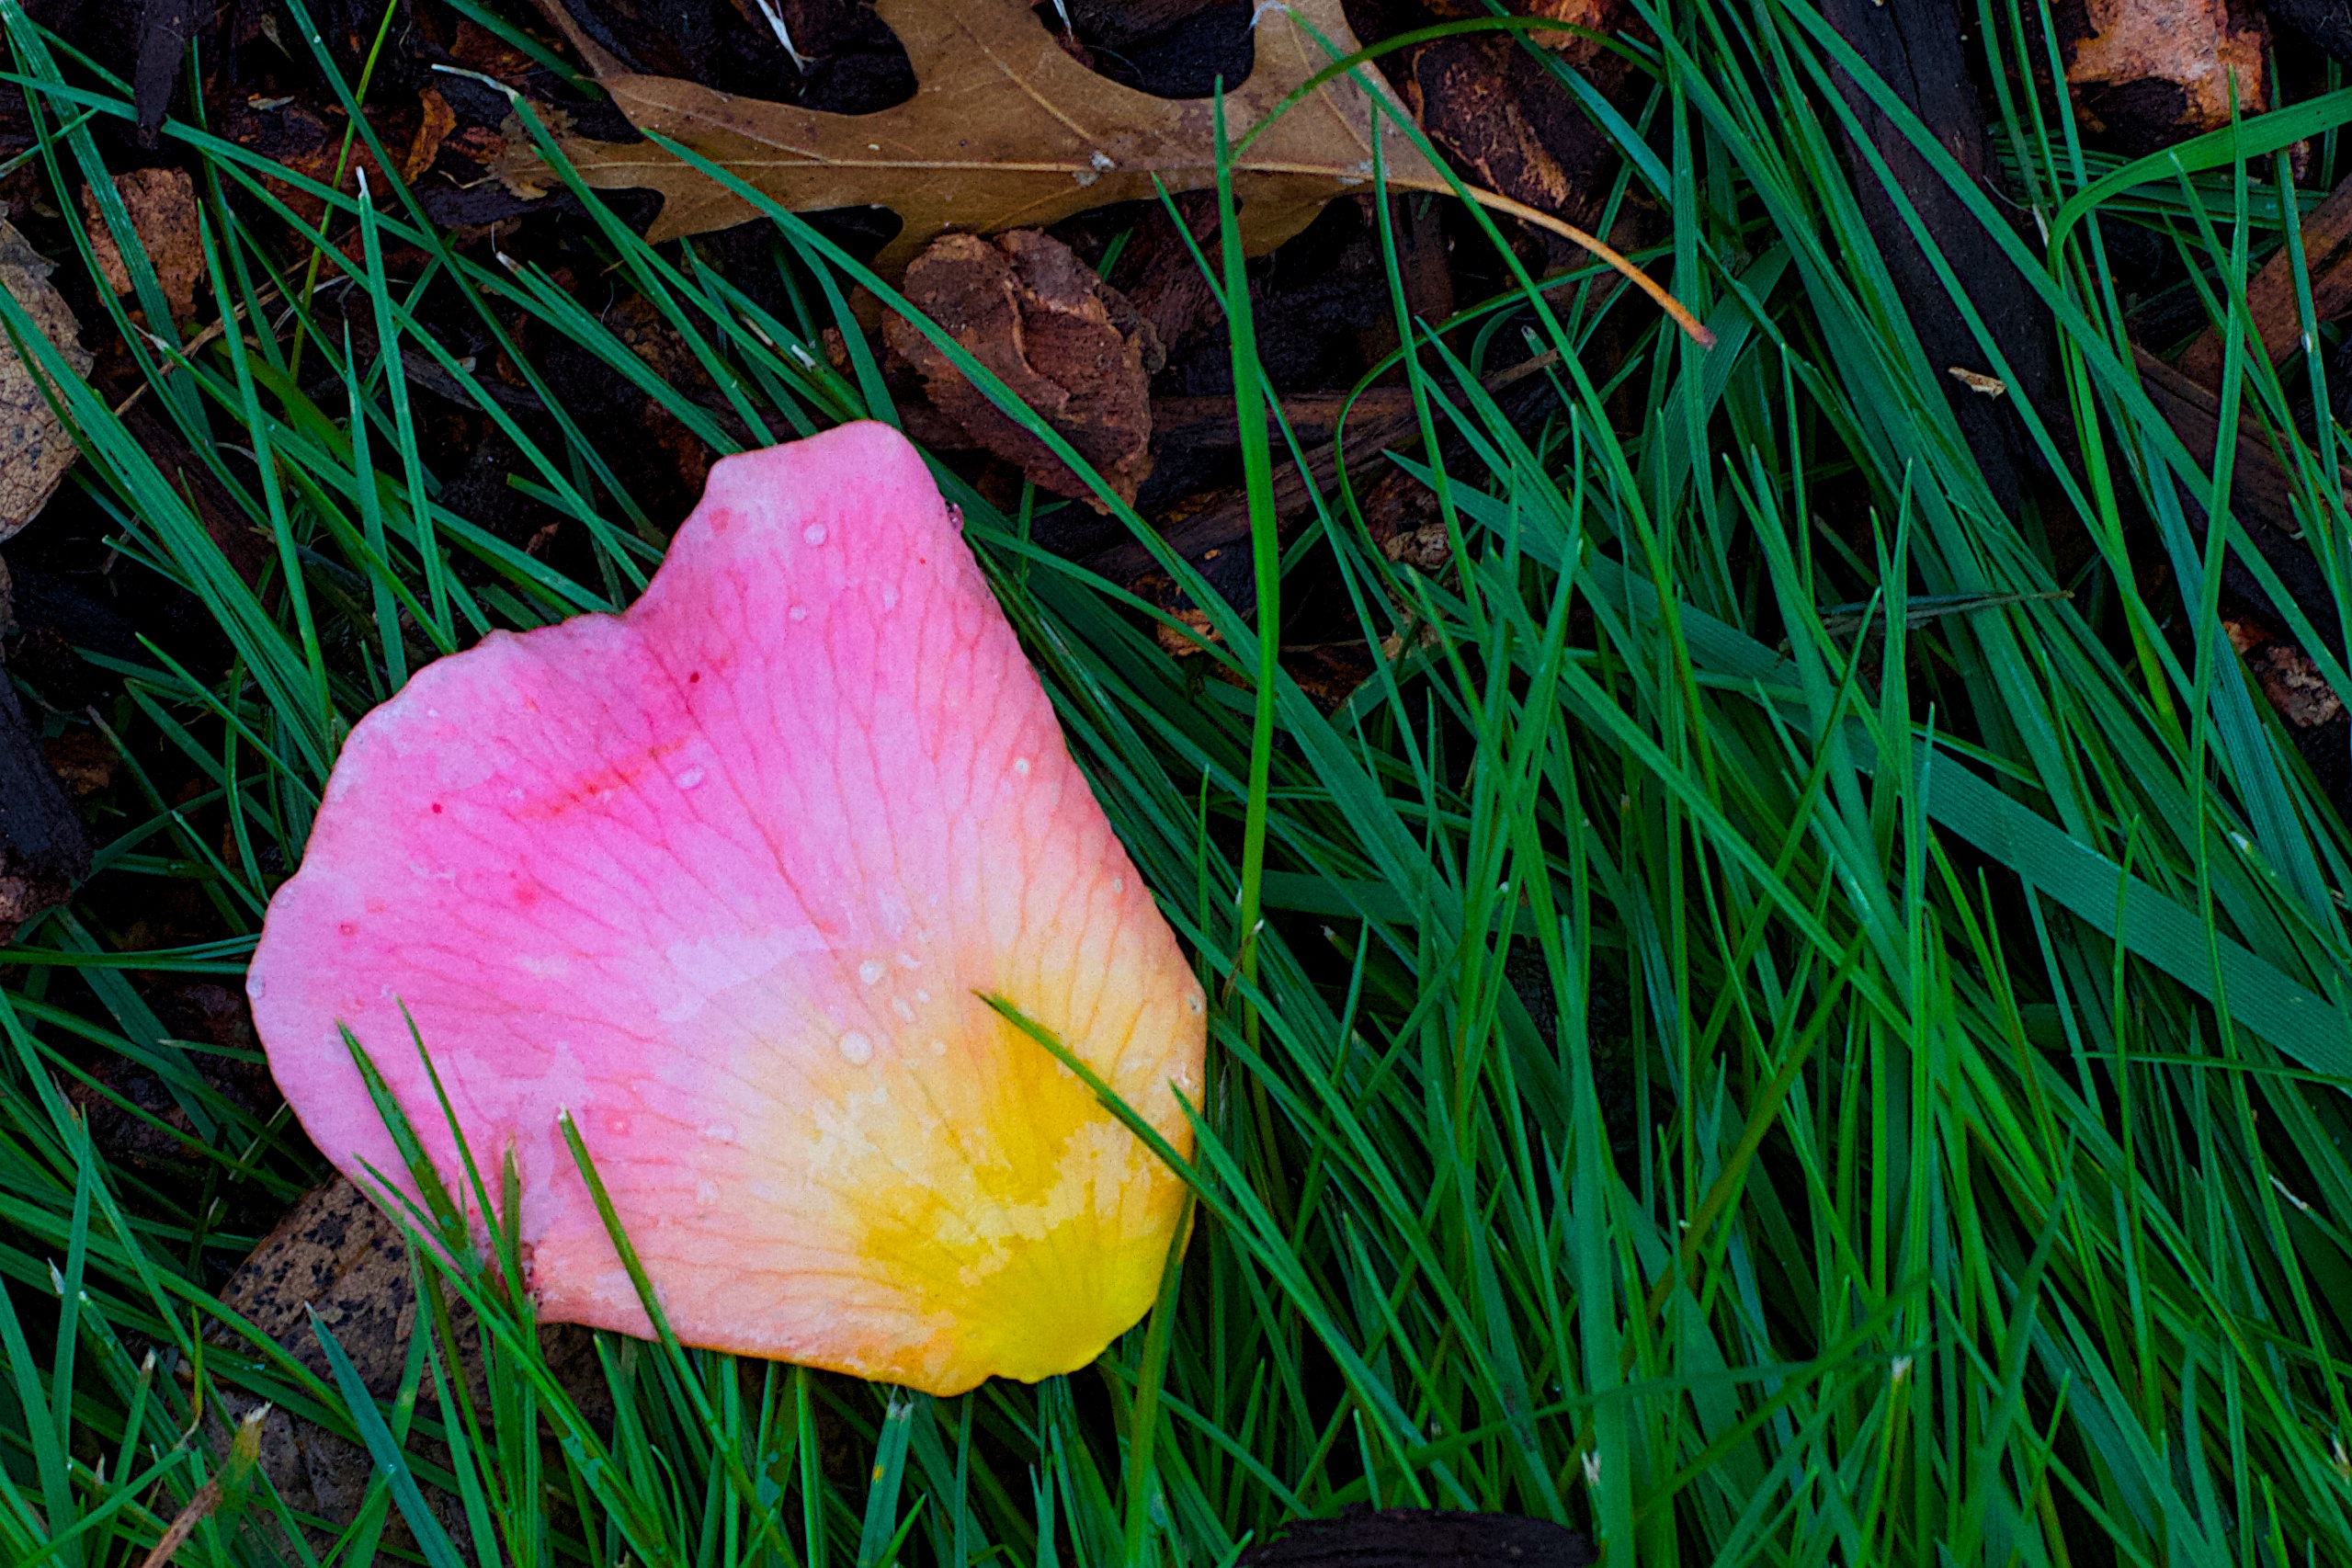
nature, grass, plant, leaf, flower, petal, rose, green, botany, yellow, flora, 2014365, macro photography, flowering plant, grass family, plant stem, land plant